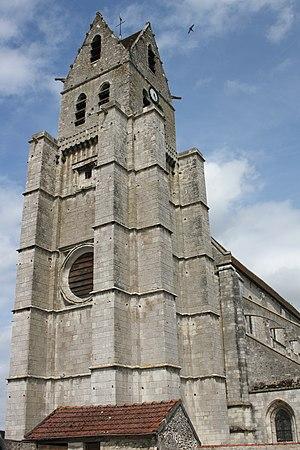
La collégiale Saint-Martin est une église paroissiale de confession catholique, dédiée à saint Martin de Tours, située dans la commune française d'Étampes et le département de l'Essonne.